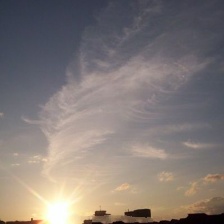
Cloud type: Cirrus